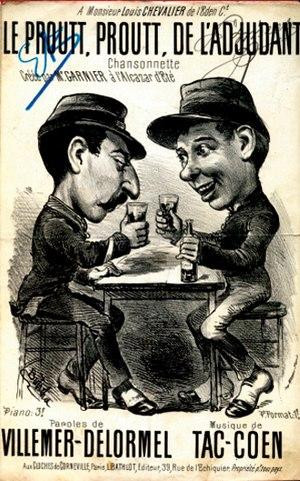
Le proutt, proutt, de l'adjudant chansonnette créée par Monsieur Garnier à l'Alcazar d'été. Description complète medihal-00722988
Émile Eugène Butscha, né le 10 juin 1847 à Colmar et mort le 6 août 1887 dans le 9ᵉ arrondissement de Paris, est un dessinateur, affichiste et illustrateur français d'origine alsacienne.